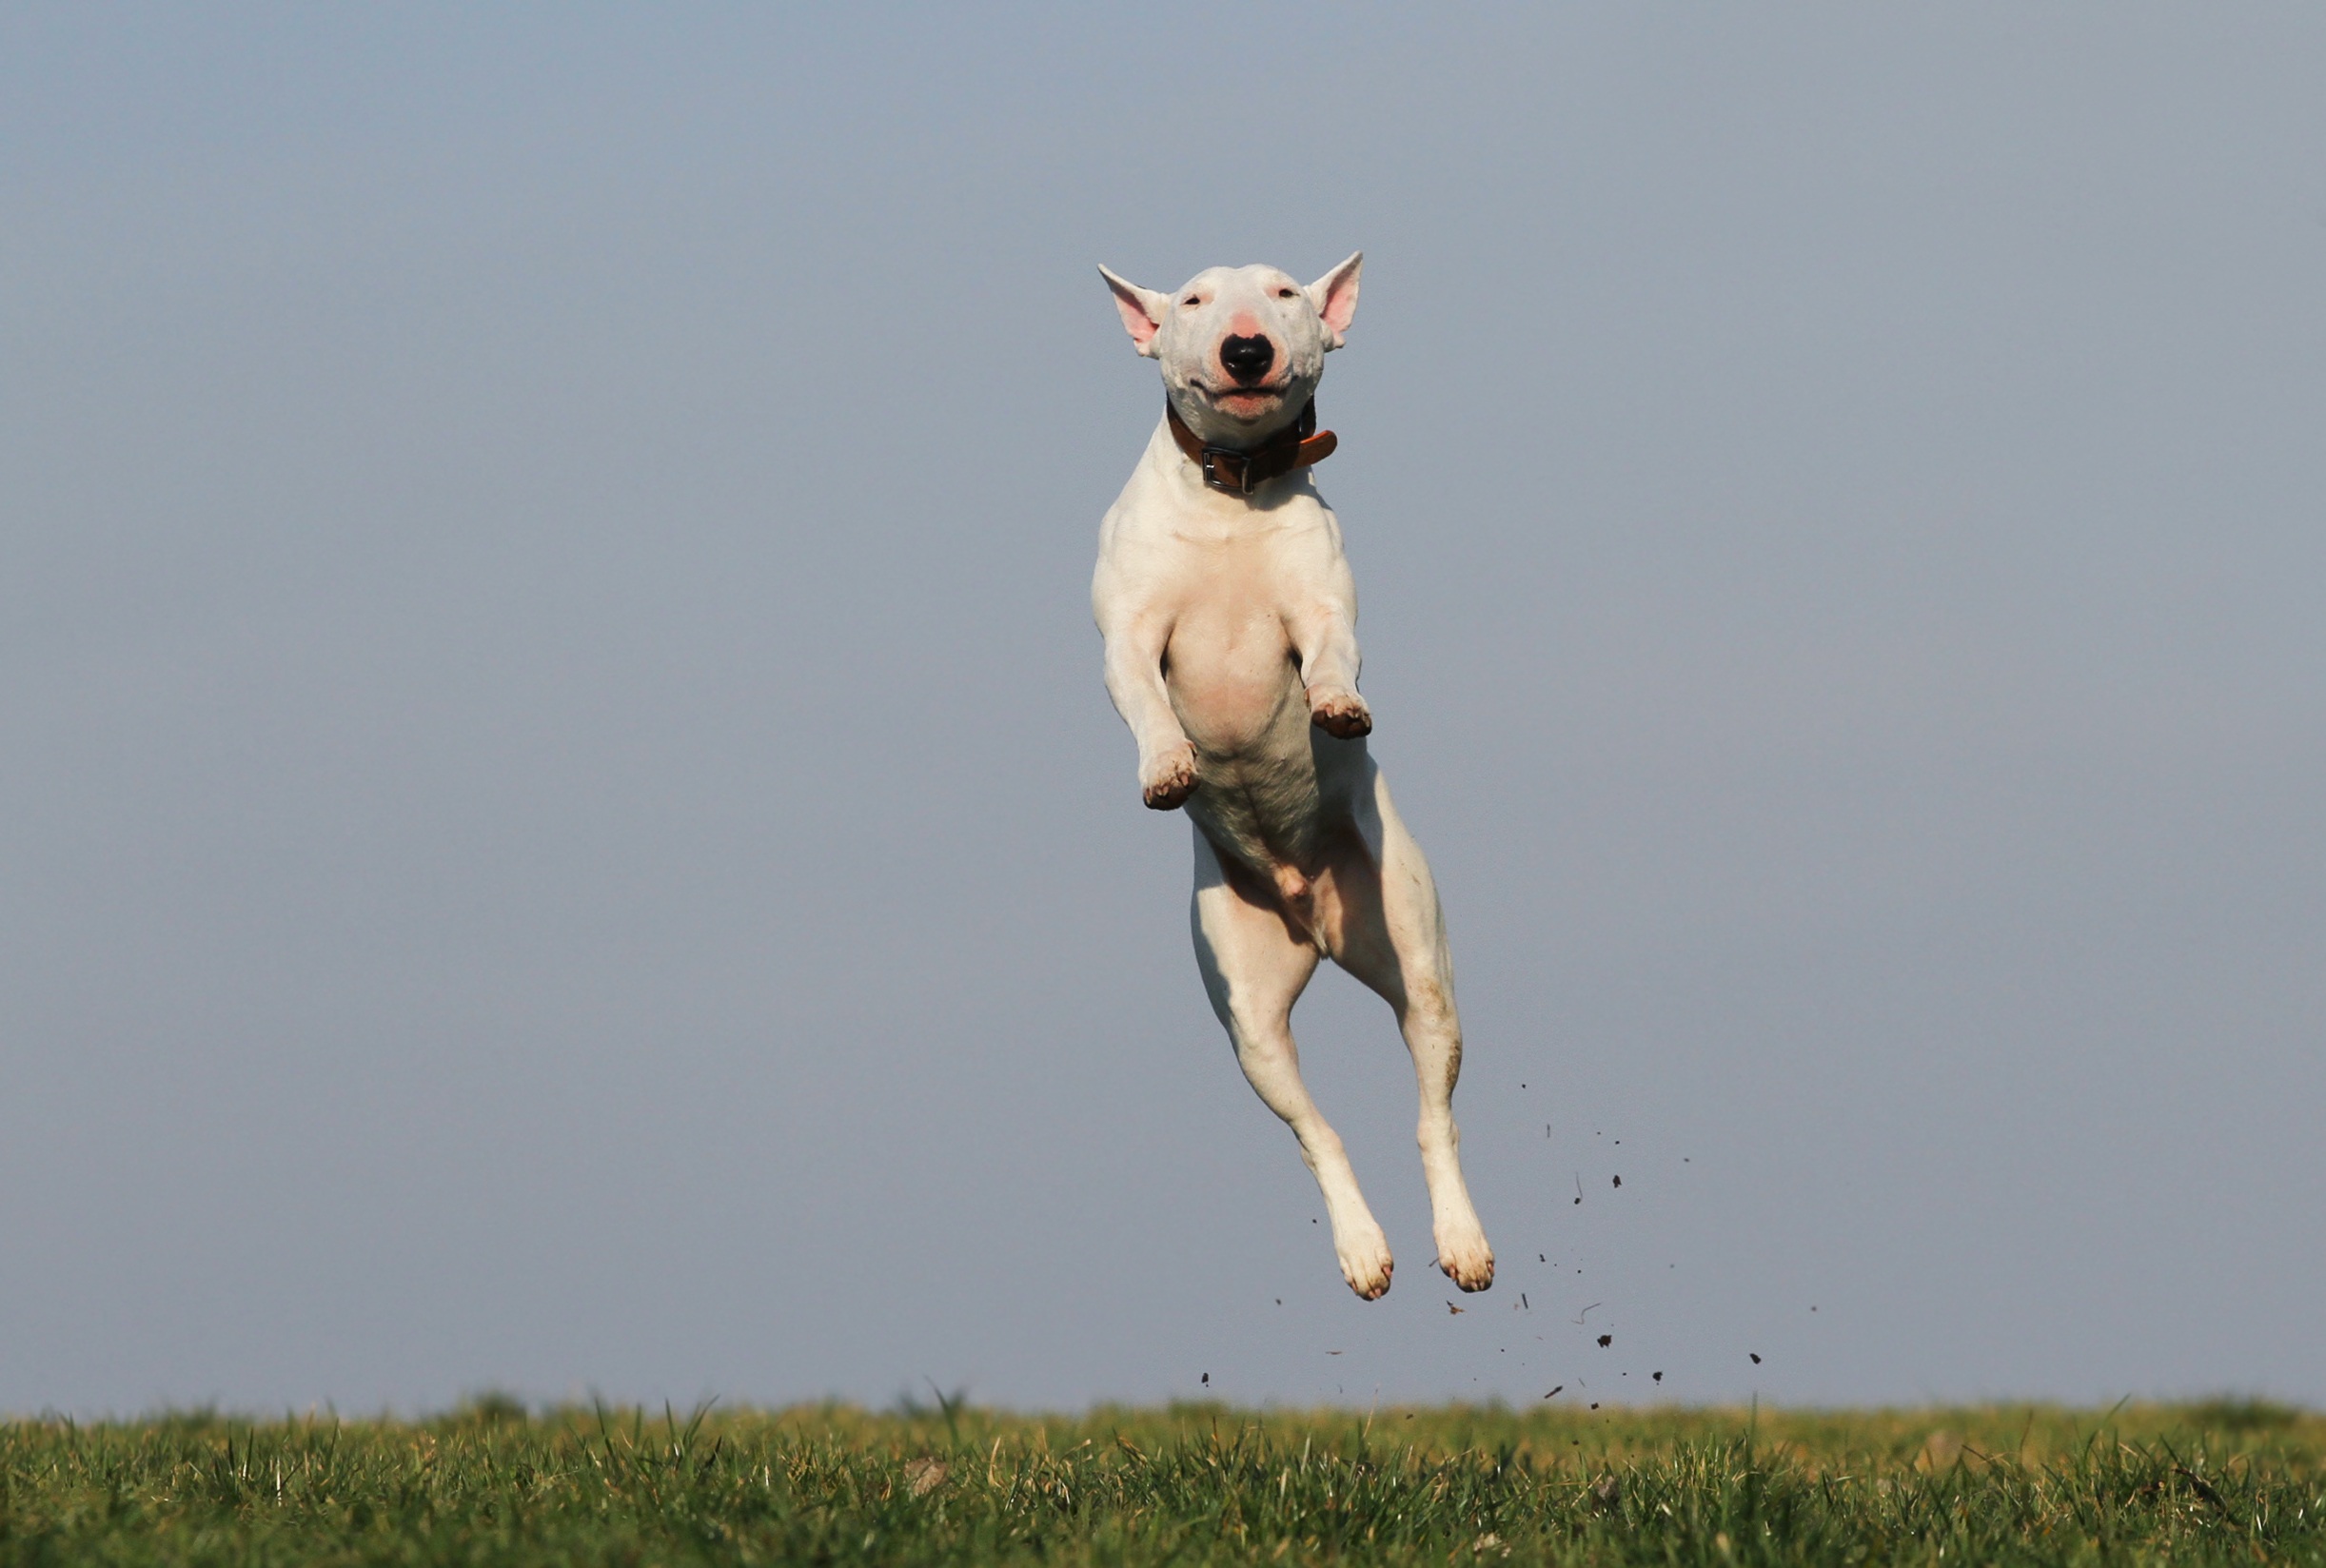
dog, training, mammal, fun, sports, vertebrate, joy, whippet, dog school, dog like mammal, animal sports, dog sports, italian greyhound